Randall Davidson

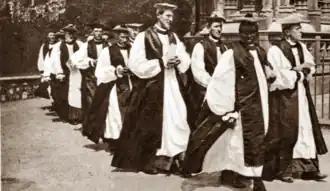
Procession of bishops at the 1920 Lambeth Conference

The outbreak of the First World War was a severe shock to Davidson, who had held that war between Britain and Germany was inconceivable. But he was clear that it was a just war in which it was Britain's duty to fight because of "the paramount obligation of fidelity to plighted word and the duty of defending weaker nations against violence". He was reconciled to allowing clergy to serve as non-combatants, but not as combatants.